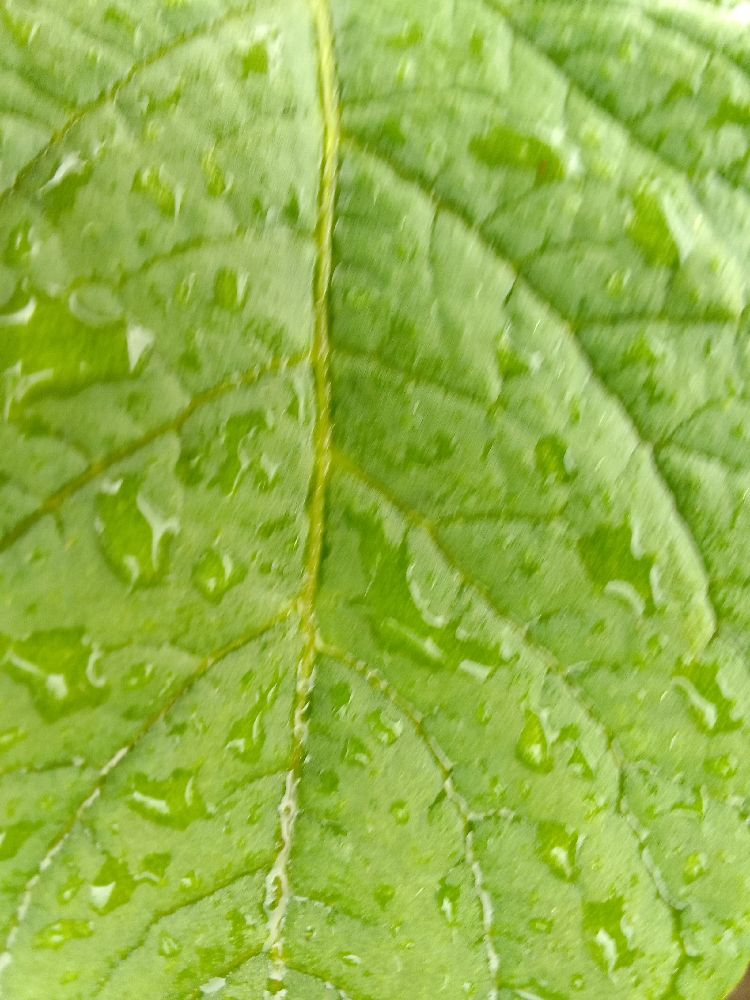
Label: Healthy